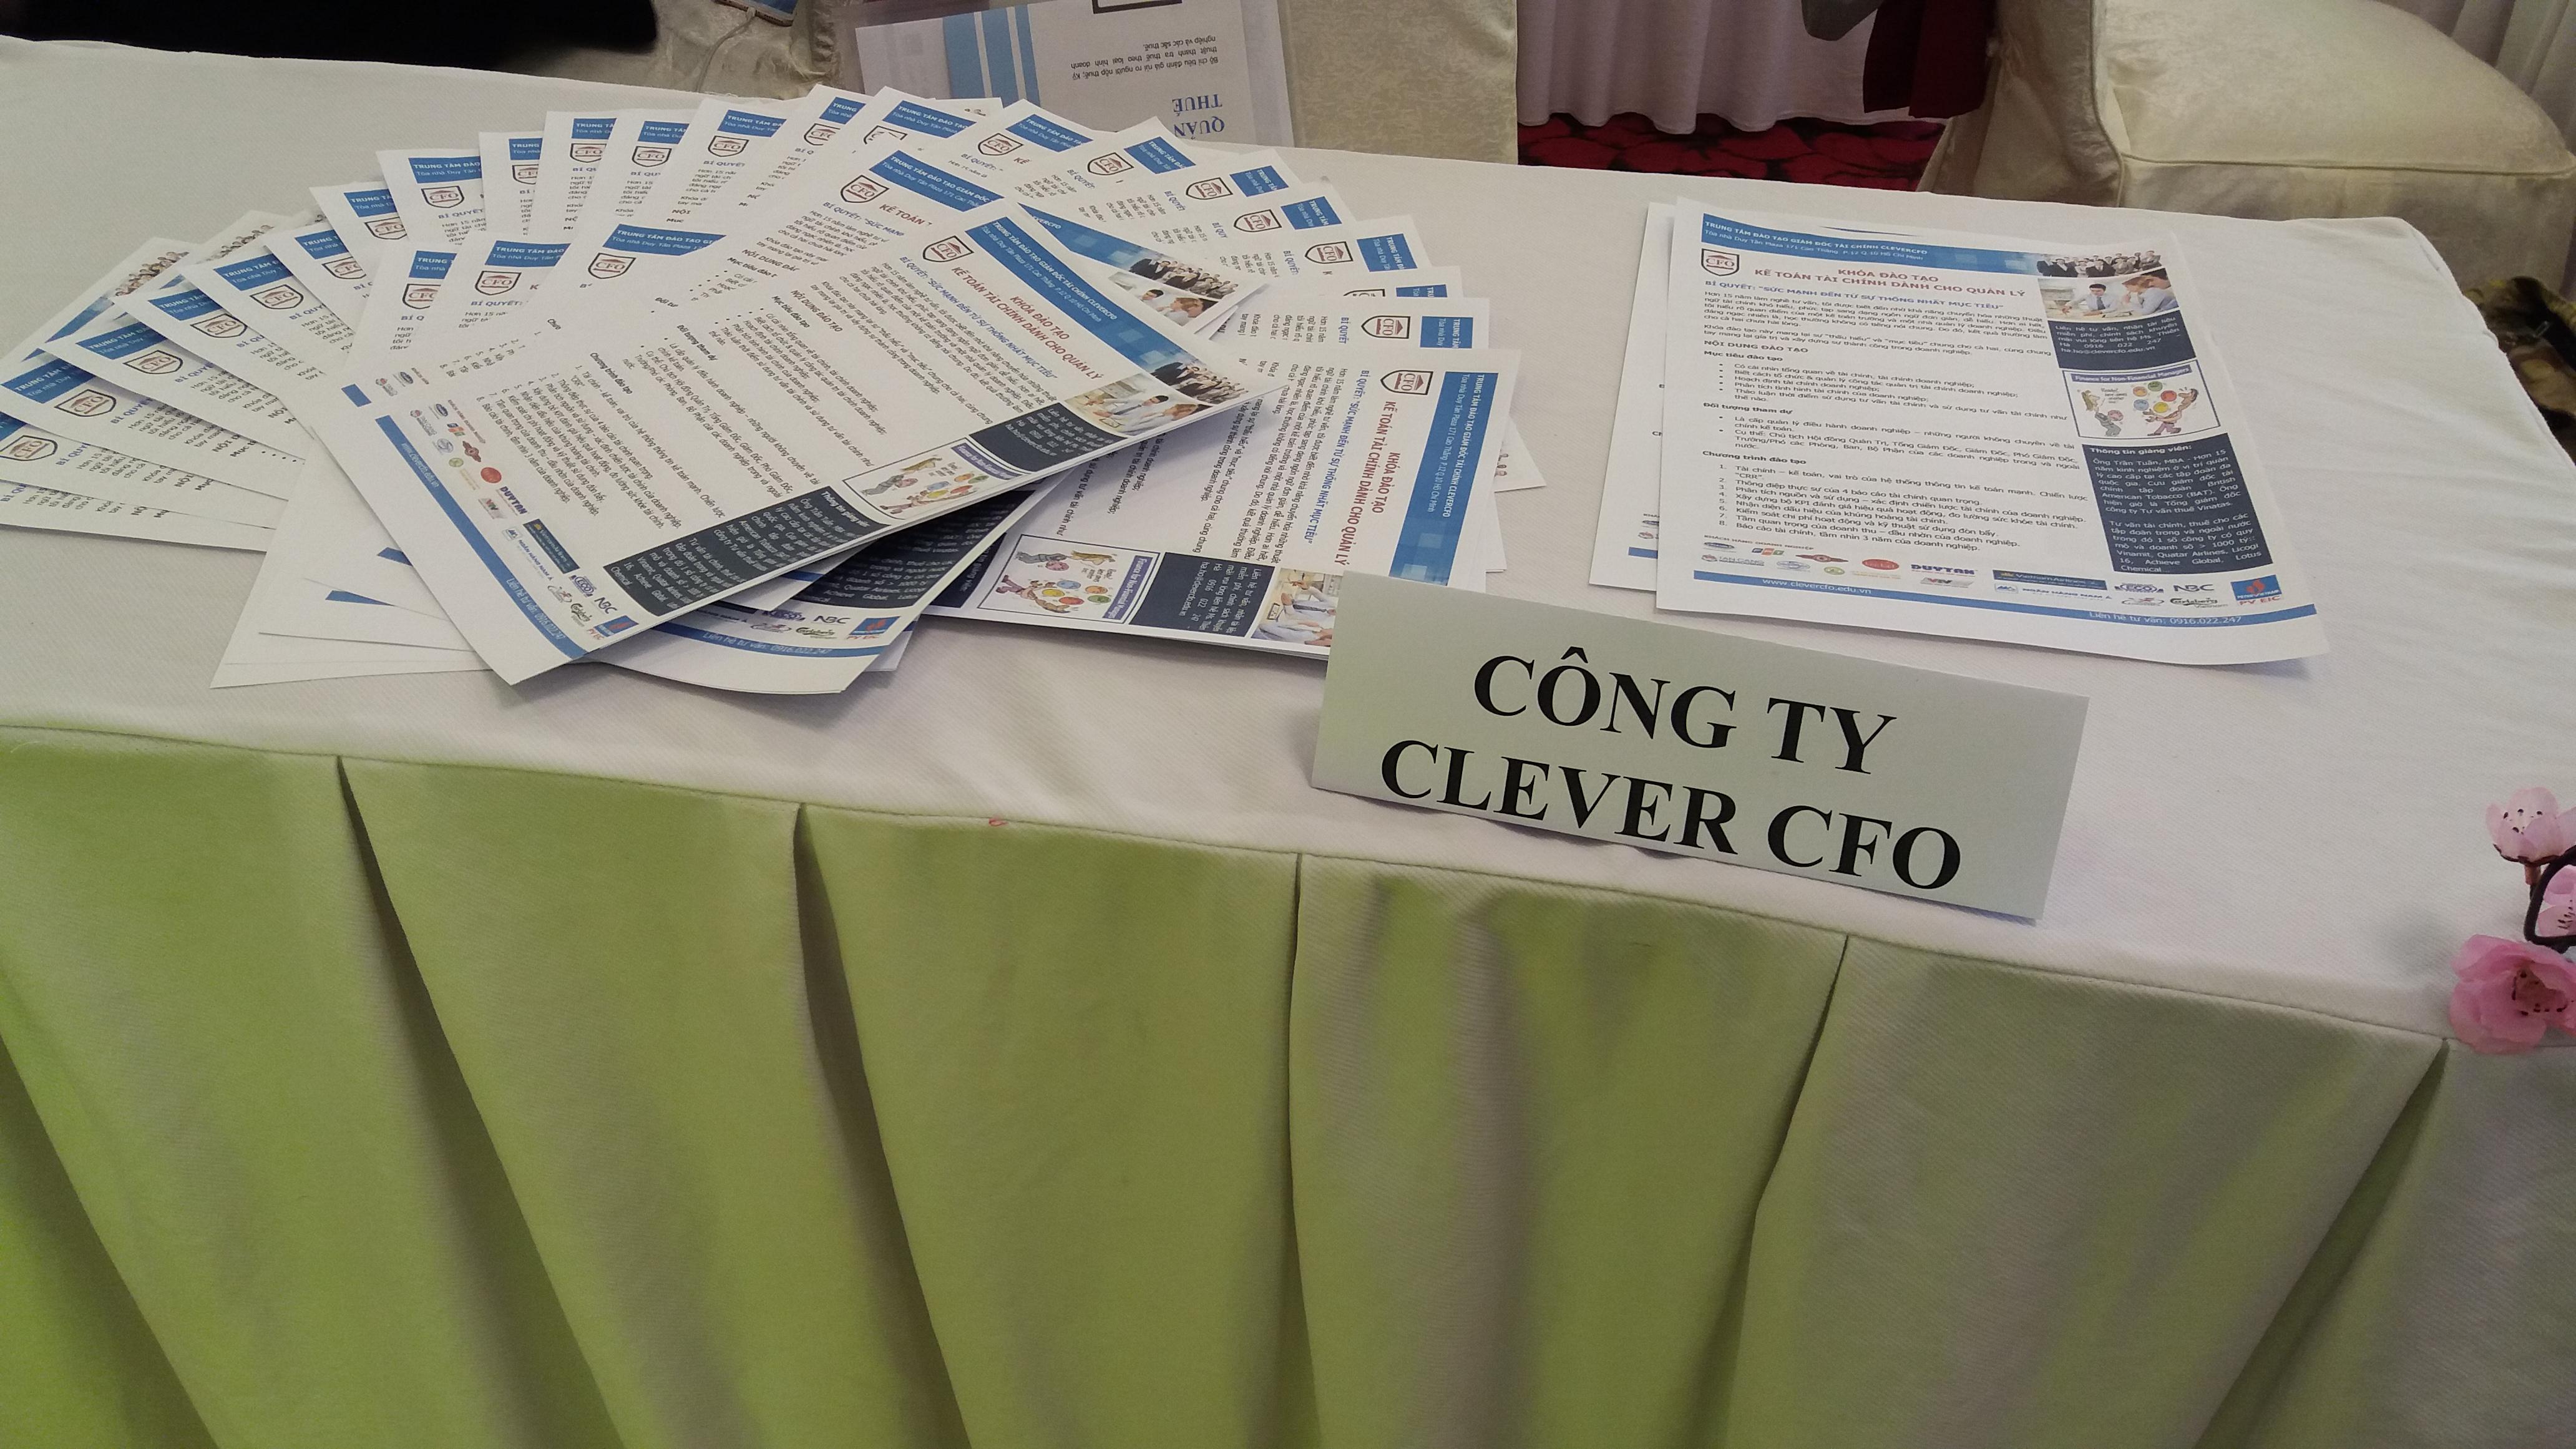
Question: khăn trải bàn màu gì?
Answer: khăn trải bàn màu trắng